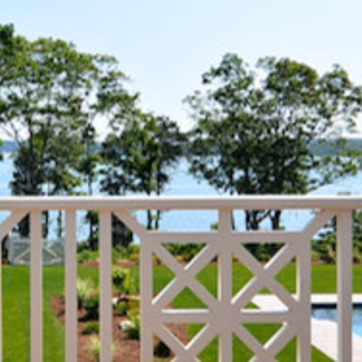
Material: water